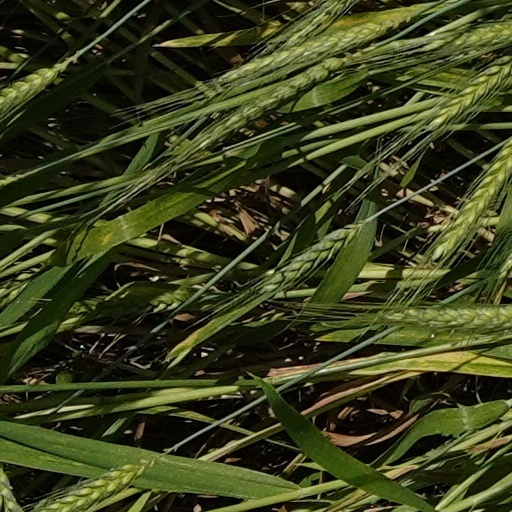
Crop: wheat